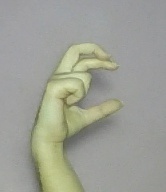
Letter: thal